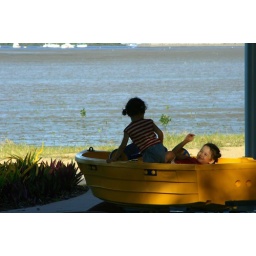
2 girls playing in boat